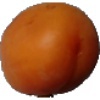
Label: apricot